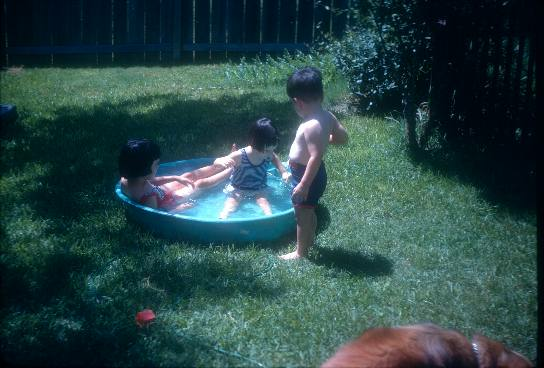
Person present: Yes